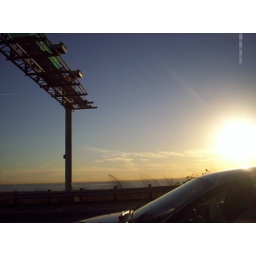
another picture...same car...same sun...we just got a little sign stand in the shot now...oh yea...same tinted window too!